Gustavo Larrea

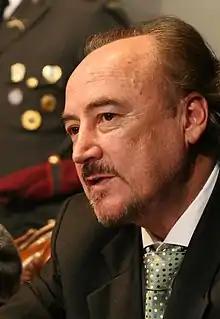
Gustavo Larrea

Gustavo Larrea is a former Interior Minister of Ecuador who had been appointed in 2006. A commission set up by President Rafael Correa to investigate Operacion Fenix alleged that Larrea had direct links to FARC, which Larrea disputed. By 2011 Larrea had become a notable critic of President Correa, particularly in regard to an effort to "revamp" the judicial system. Larrea called this idea "an authoritarian project" and an attempt to "control the courts".